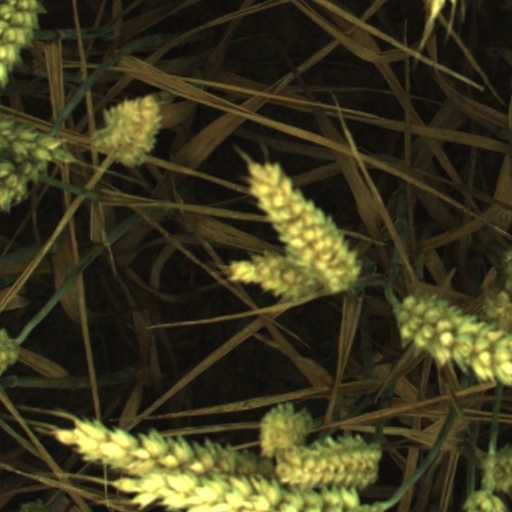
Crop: wheat